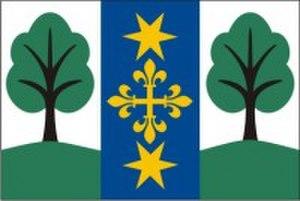
Úhlejov est une commune du district de Jičín, dans la région de Hradec Králové, en République tchèque. Sa population s'élevait à 156 habitants en 2017.